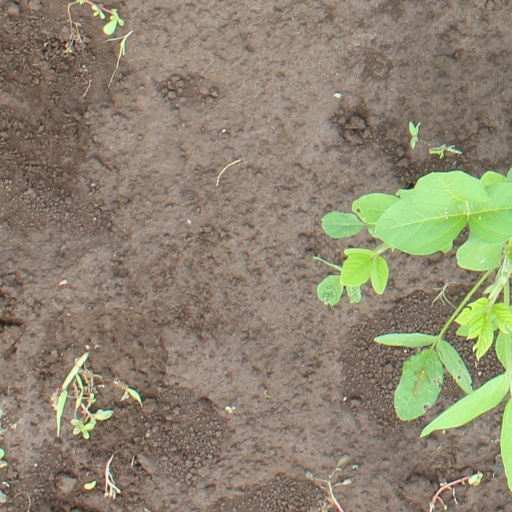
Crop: soybean